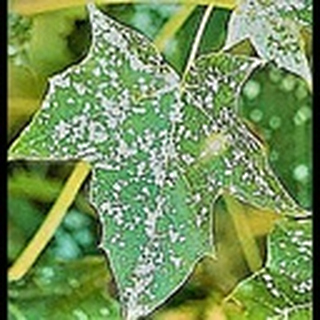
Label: cotton_powdery_mildew